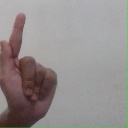
अक्षर: ळ